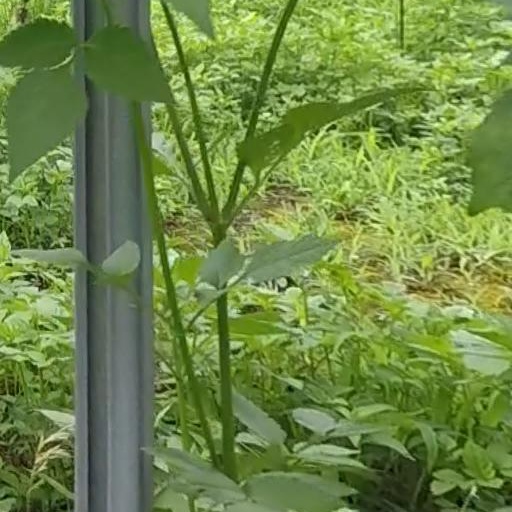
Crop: grape